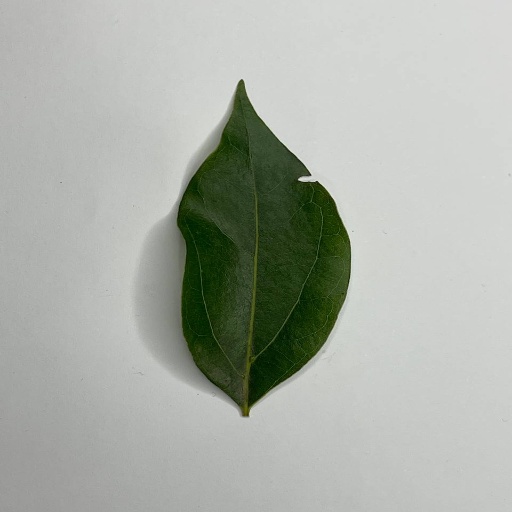
Species: Camphor
Leaf condition: Healthy Leaf